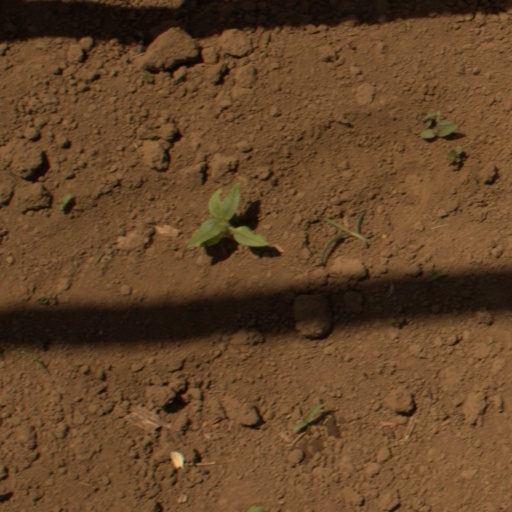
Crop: Jerusalem artichoke